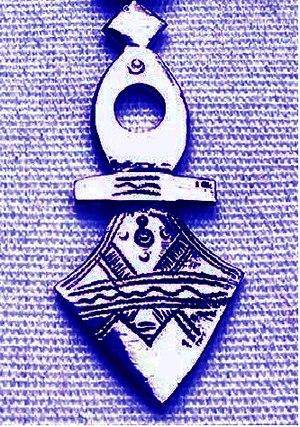
La Croix de Timia, une des 21 Croix du Sud Touareg.
Timia est une commune de la région d’Agadez au Niger.